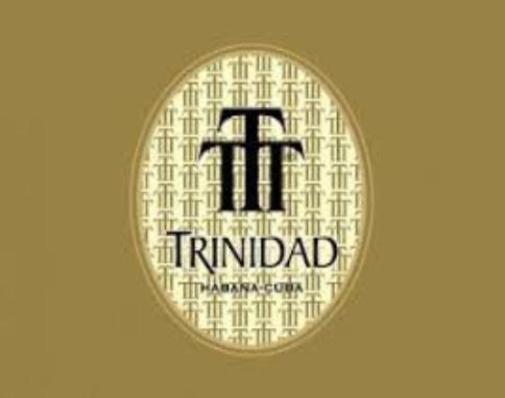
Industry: Others